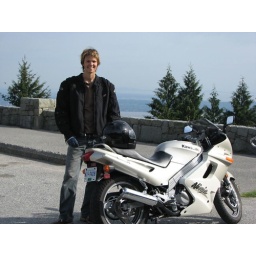
I almost hit a bear in the road right before this shot !